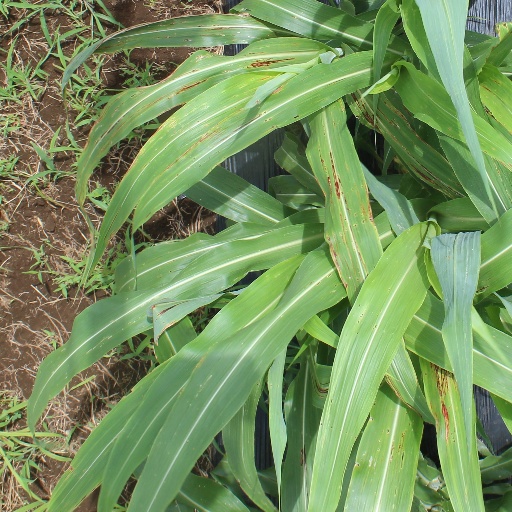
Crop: sorghum